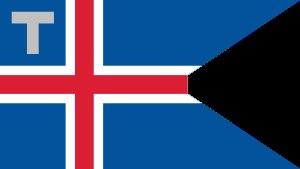
"Le drapeau de l'Islande est décrit officiellement dans la loi nᵒ 34, du 17 juin 1944, jour où l'Islande est devenue une République. Cette loi est intitulée ""Loi du drapeau national des Islandais et les Armes d'État"" et décrit le drapeau islandais comme suit :